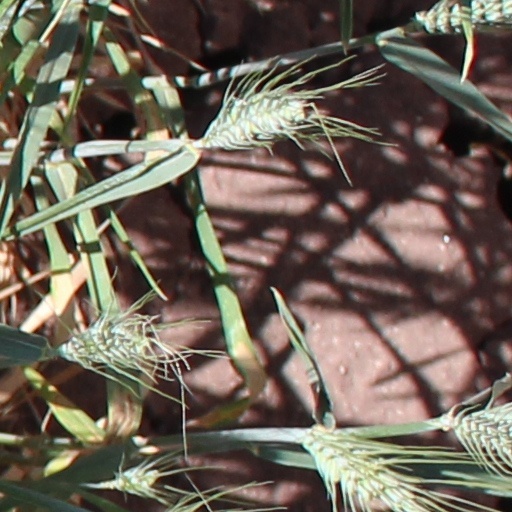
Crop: wheat